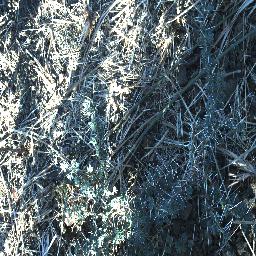
Label: prickly_acacia